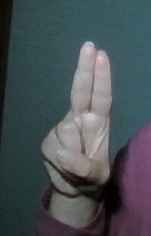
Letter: taa